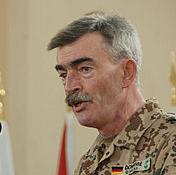
Age: 56